Transliteration of Chinese

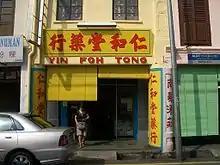
A variety of ad hoc romanisation schemes are used by non-Mandarin speakers in Southeast Asia. The name of this Melaka drugstore, , is transcribed as "Yin Foh Tong", quite likely reflecting the Hakka pronunciation

The different varieties of Chinese have been transcribed into many other writing systems.